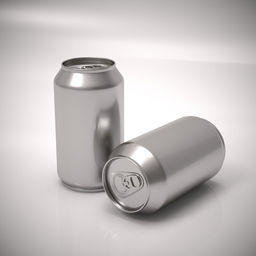
Label: metal